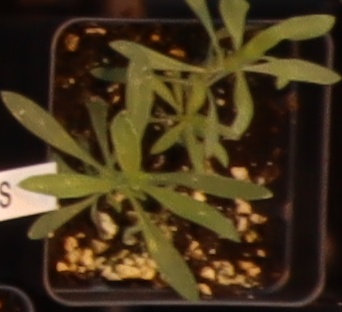
Label: Kochia